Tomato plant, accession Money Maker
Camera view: vertical (180 deg); turntable rotation: 120 degrees
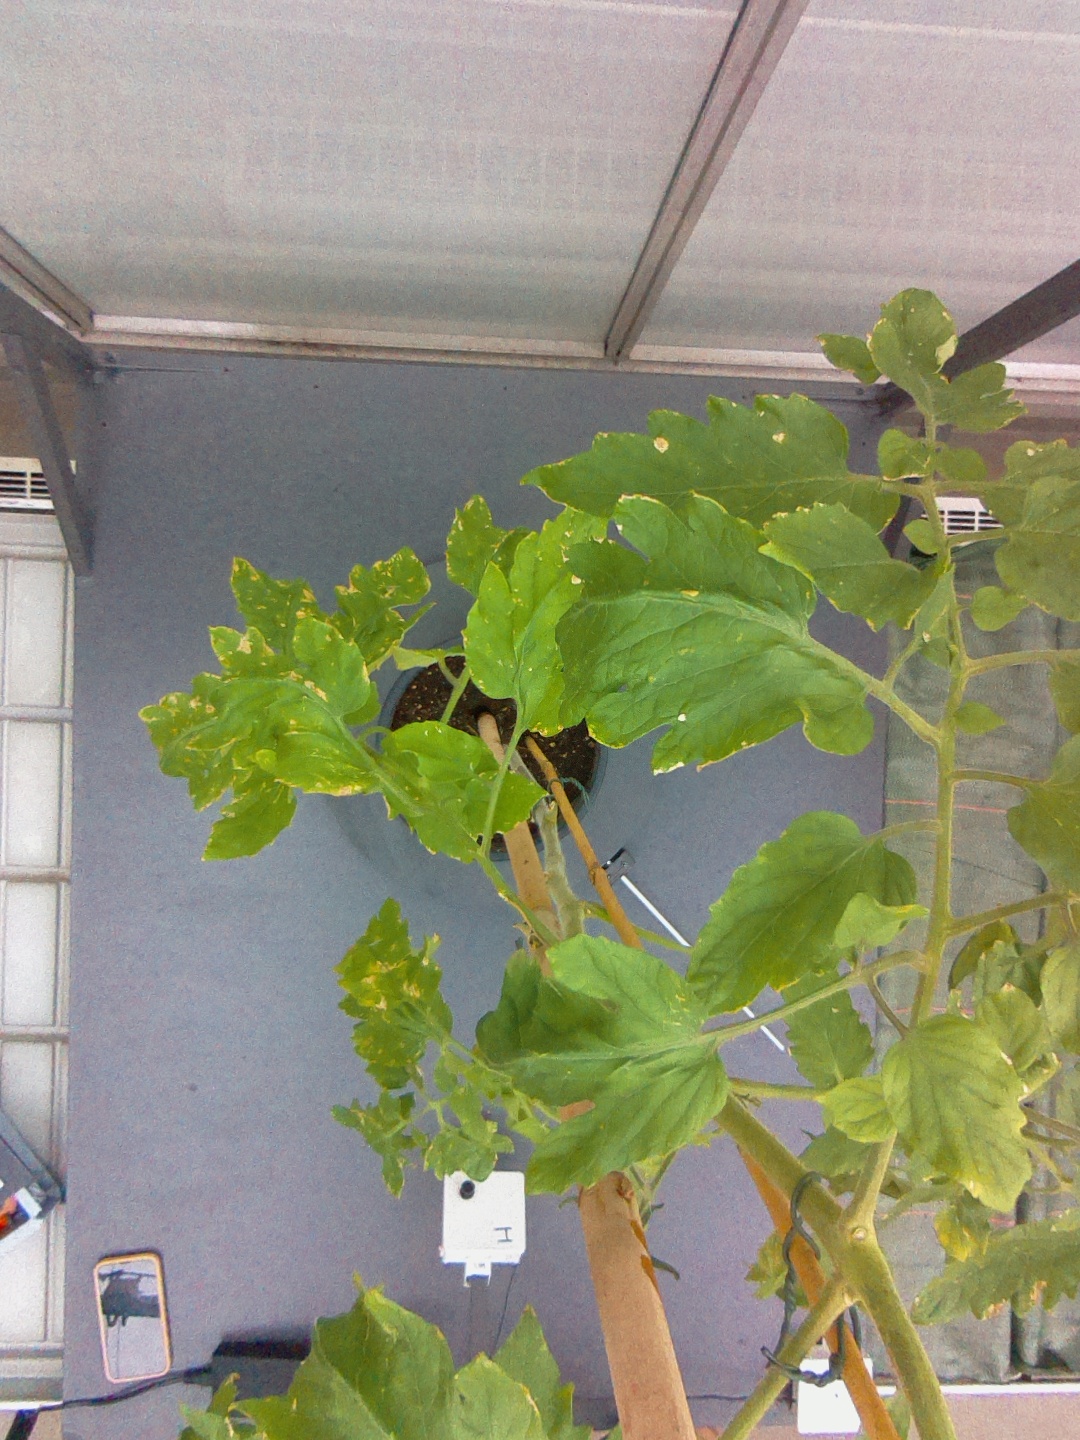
BBCH growth stage 89: 90%-100% of fruits show typical fully ripe color